Maguindanao people

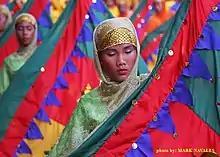
A Maguindanaon dance performed during the T'nalak Festival in Koronadal, South Cotabato.

In February 1920, the Philippine Senate and House of Representatives passed Act No. 2878, which abolished the Department of Mindanao and Sulu and transferred its responsibilities to the Bureau of Non-Christian Tribes under the Department of the Interior. Muslim dissatisfaction grew as power shifted to the Christianized Filipinos; it was one thing to be administered by the militarily superior Americans, another by their traditional enemies, the Christian Filipinos. Petitions were sent by Muslim leaders in 1921 and 1924 requesting that Mindanao and Sulu be administered directly by the United States. These petitions were not granted. Isolated cases of armed resistance were quickly crushed. In Cotabato, Datu Ambang of Kidapawan attempted to incite a jihad (holy war) against the Americans and the Christian Filipinos. This, however, did not take place when the governor of the province mobilized government forces.